Zhang Xi (beach volleyball)

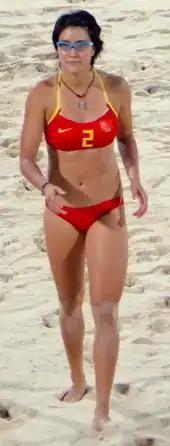
Xi at the 2008 Summer Olympics

Zhang Xi (simplified Chinese: 张希; traditional Chinese: 張希; pinyin: Zhāng Xī; born 19 April 1985) is a Chinese beach volleyball player. She won the bronze medal in the women's team competition at the 2008 Summer Olympics, and the gold medal at the 2013 Beach Volleyball World Championships, partnering with Xue Chen.